Interstate 664

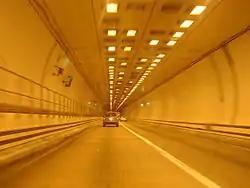
The MMMBT

I-664 begins at a full Y interchange with I-64 and I-264 that serves as the terminus of all three Interstates in the Bower's Hill section of the city of Chesapeake. I-64 heads southeast as a continuation of the Hampton Roads Beltway through Chesapeake while I-264 heads east toward Portsmouth and Norfolk. I-664 heads west as an eight-lane freeway that has a southbound-only exit ramp to US 13 and US 460 (Military Highway) and crosses over Military Highway and a Norfolk Southern Railway rail line. The Interstate has a cloverleaf interchange with Military Highway, which here carries US 58 in addition to US 13 and US 460. The interchange also provides access to U.S. Route 460 Alternate (US 460 Alt.), which follows US 58 east into Portsmouth. I-664 curves north as a four-lane freeway that crosses Goose Creek and has a diamond interchange with SR 663 (Dock Landing Road) and a cloverleaf interchange with SR 337 (Portsmouth Boulevard).